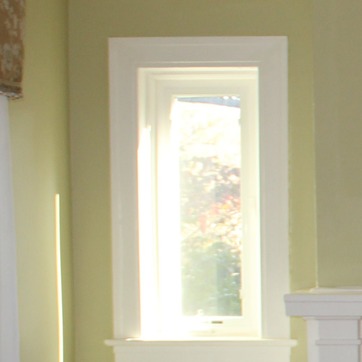
Material: glass